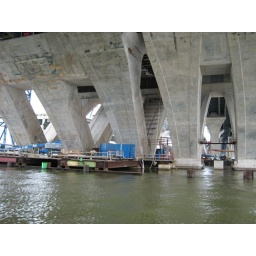
3-24-07 Perhaps Captain Doohan's last sail in the Americas (he must be behind the camera)- WWB at the water line